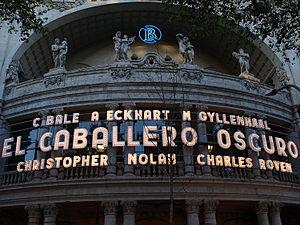
The Dark Knight : Le Chevalier noir, ou simplement Le Chevalier noir au Québec, est un film américano-britannique réalisé par Christopher Nolan, sorti en 2008. Fondé sur le personnage de fiction DC Comics, Batman, il fait partie de ce qui sera appelée la trilogie The Dark Knight et est la suite de Batman Begins sorti en 2005.